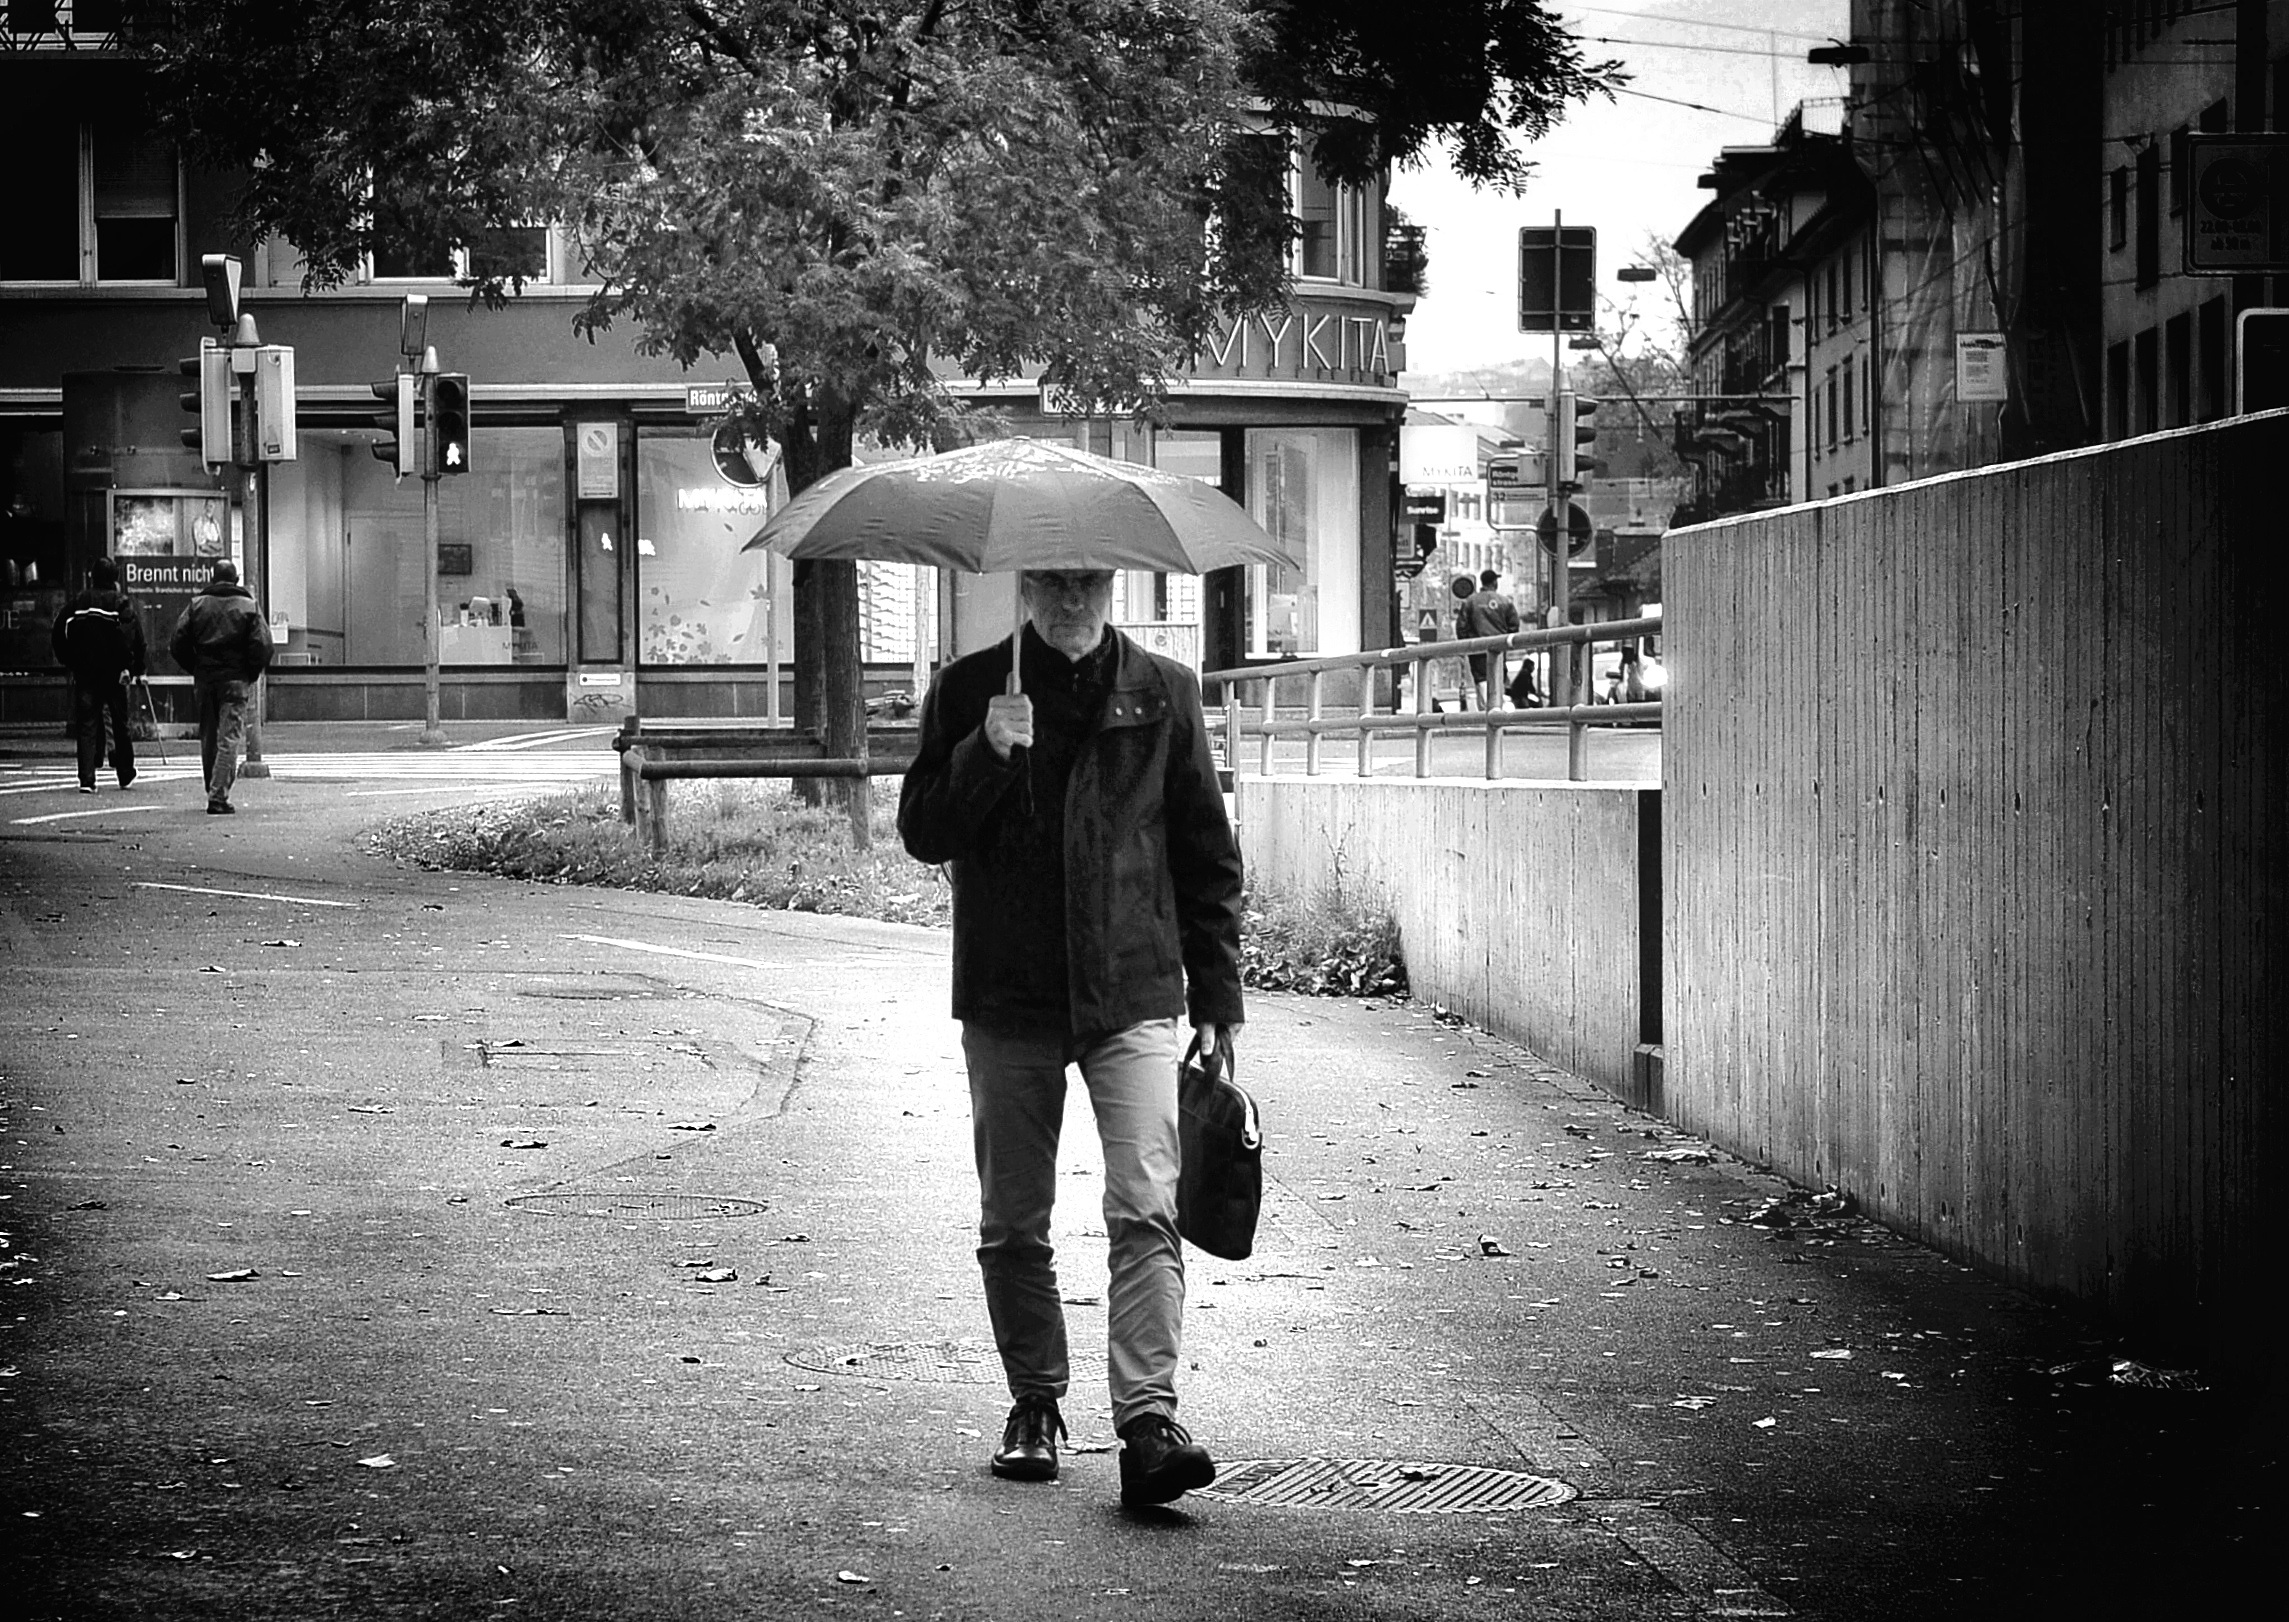
pedestrian, person, black and white, people, road, white, street, photography, rain, city, urban, umbrella, darkness, nikon, black, monochrome, streetphotography, bw, blackandwhite, infrastructure, swiss, photograph, snapshot, streetart, schweiz, switzerland, foto, zri, zurich, blancoynegro, snapseed, schwarzundweiss, streetscene, strase, streetpix, thomas8047, onthestreets, d300s, streetphotographer, streetartstreetlife, 175528, langstrasse, kreis5, monochrome photography, film noir, nonbuilding structure